Alps

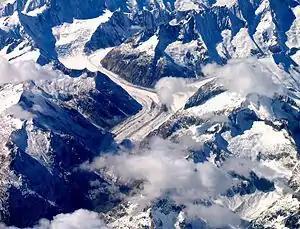
Louis Agassiz's studies of the Unteraar Glacier in the 1840s showed that it moved at per year.

Agassiz studied glacier movement in the 1840s at the Unteraar Glacier where he found the glacier moved per year, more rapidly in the middle than at the edges. His work was continued by other scientists and now a permanent laboratory exists inside a glacier under the Jungfraujoch, devoted exclusively to the study of Alpine glaciers.